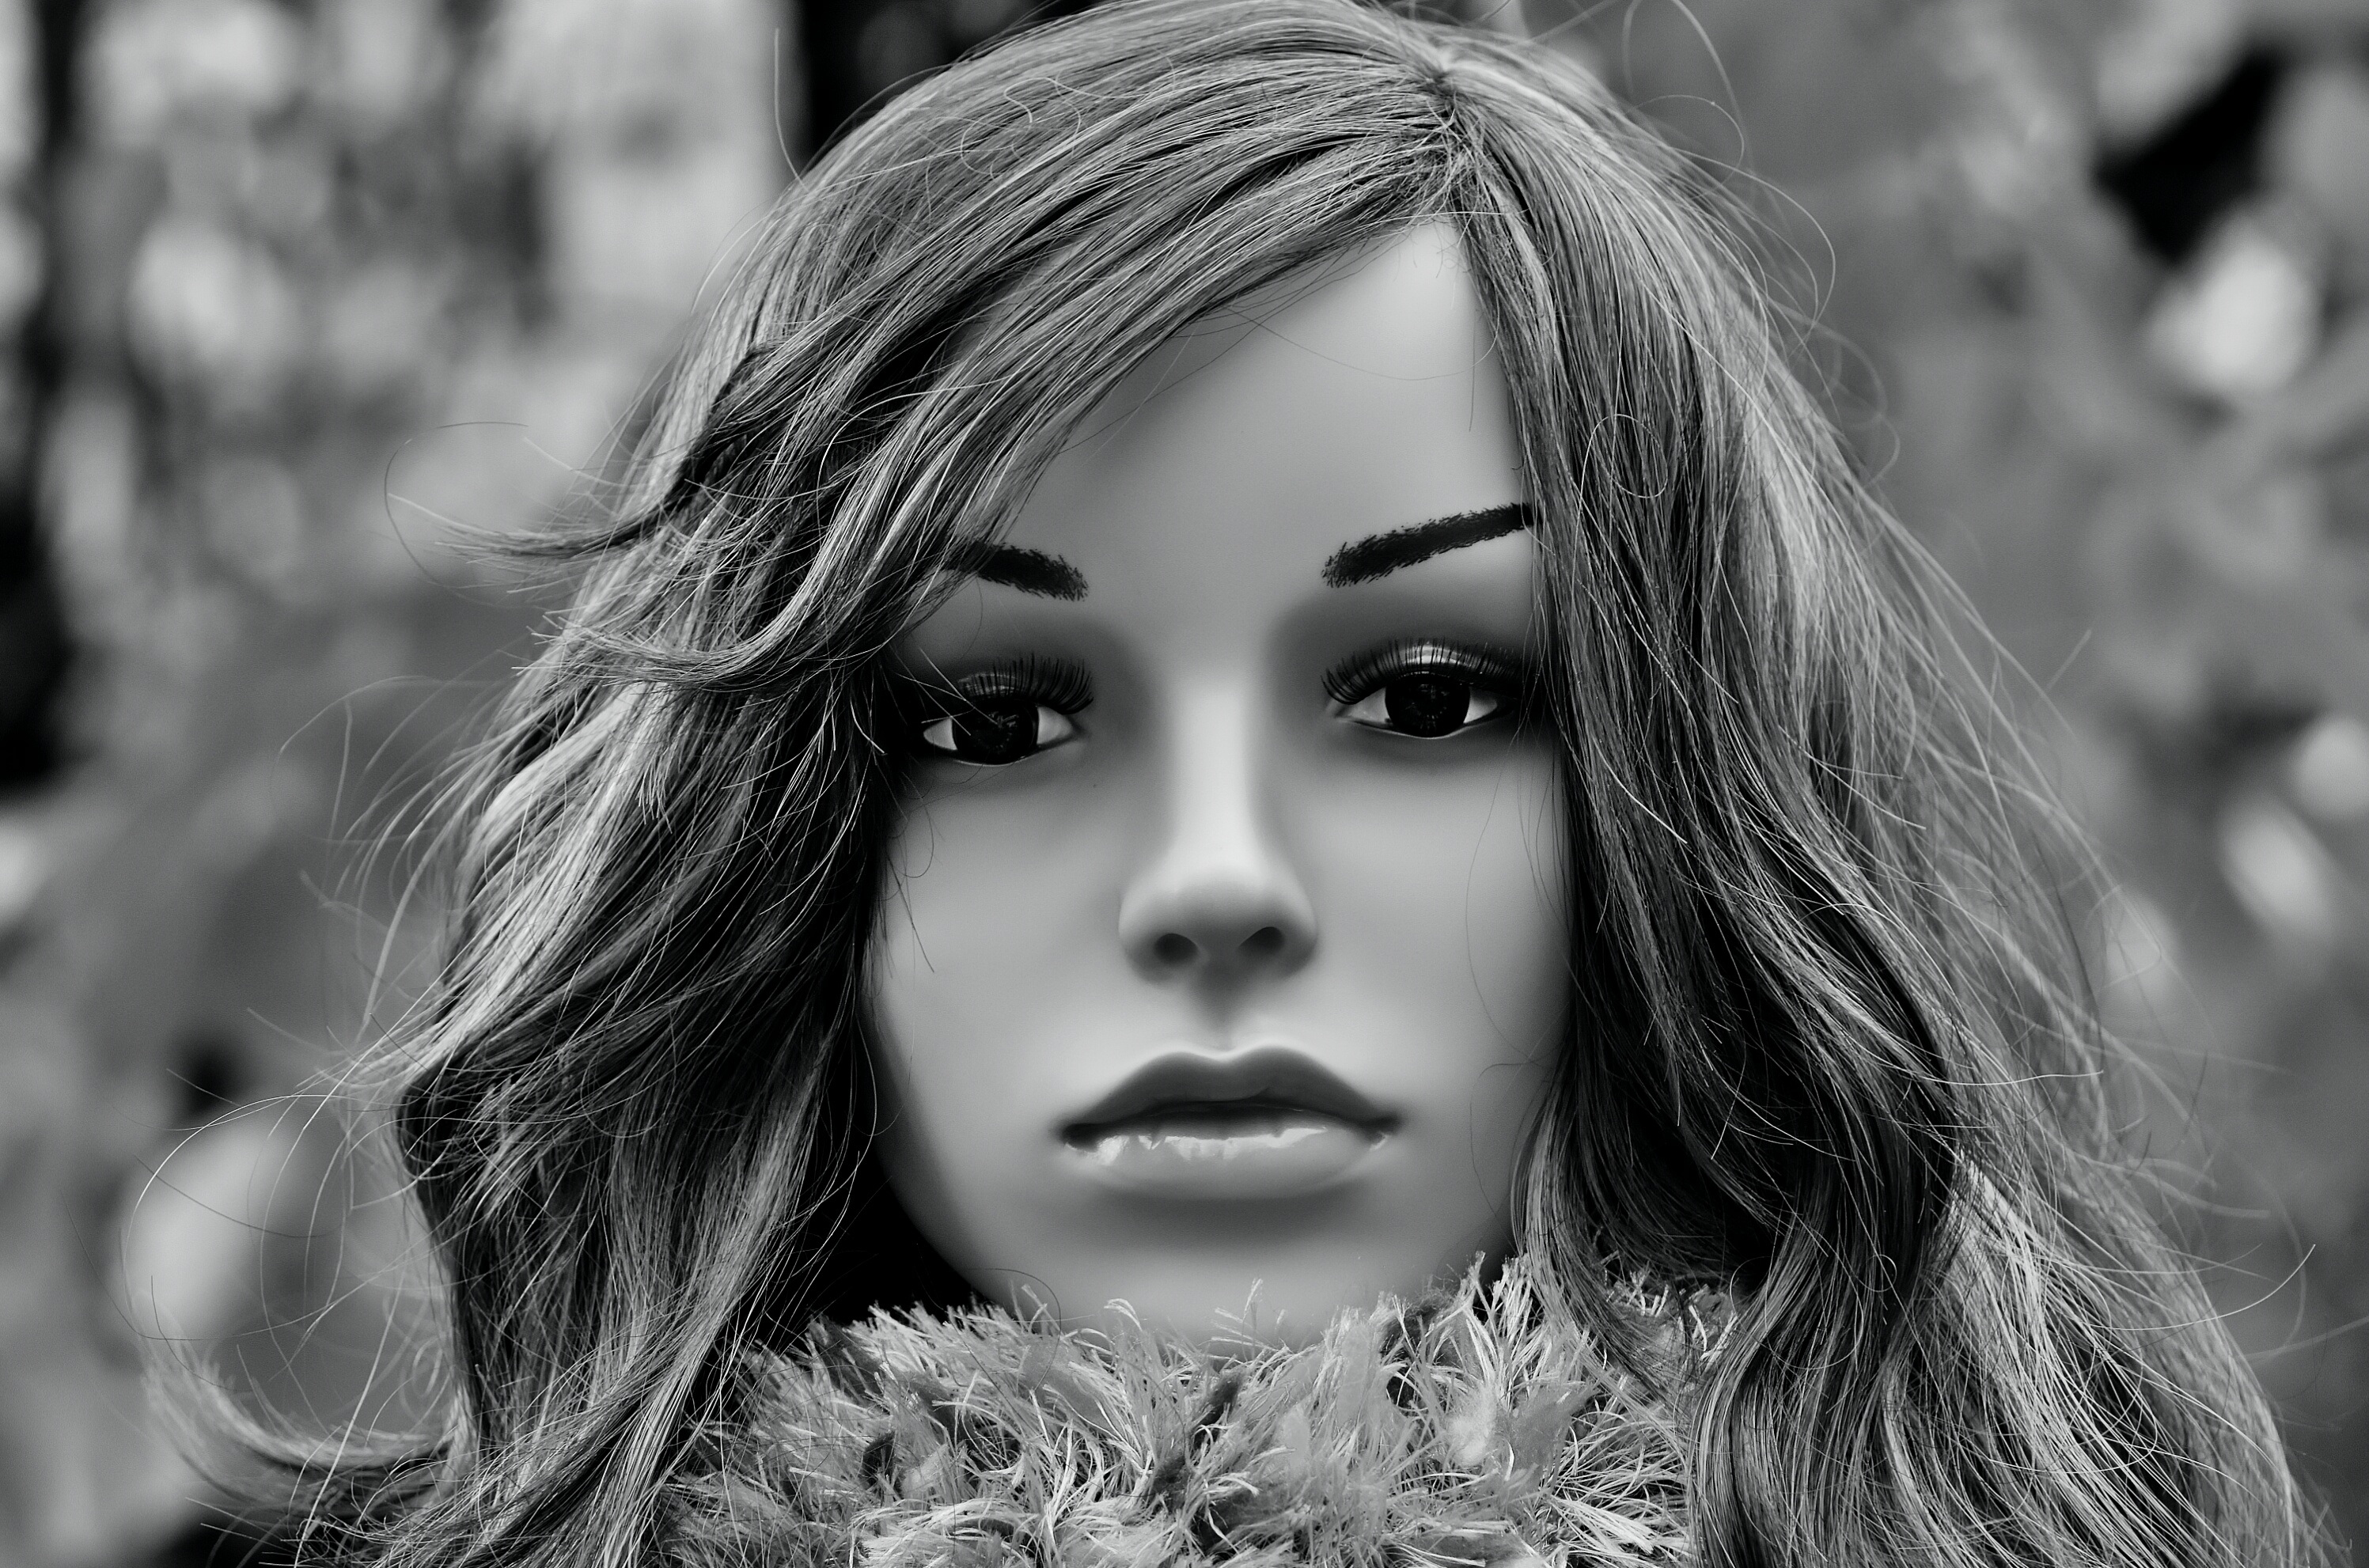
black and white, girl, woman, hair, white, photography, female, portrait, model, young, romantic, fashion, black, monochrome, lady, fig, long hair, close up, mannequin, face, doll, eyes, shooting, eye, head, skin, beauty, blond, pretty, organ, dreamy, display dummy, femininity, female model, melted, attractive, wig head, dekokopf, young woman, photo shoot, brown hair, monochrome photography, portrait photography, art model